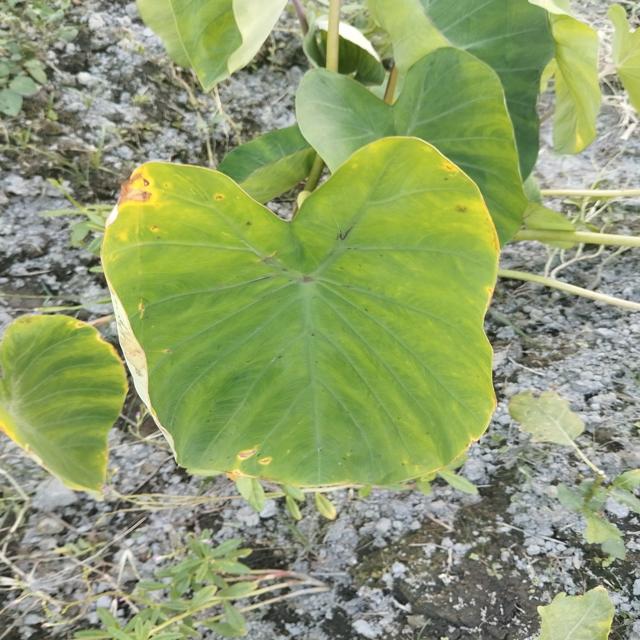
Label: Early_Blight